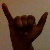
The image shows a hand gesture representing the letter 'Y' in Indian Sign Language.